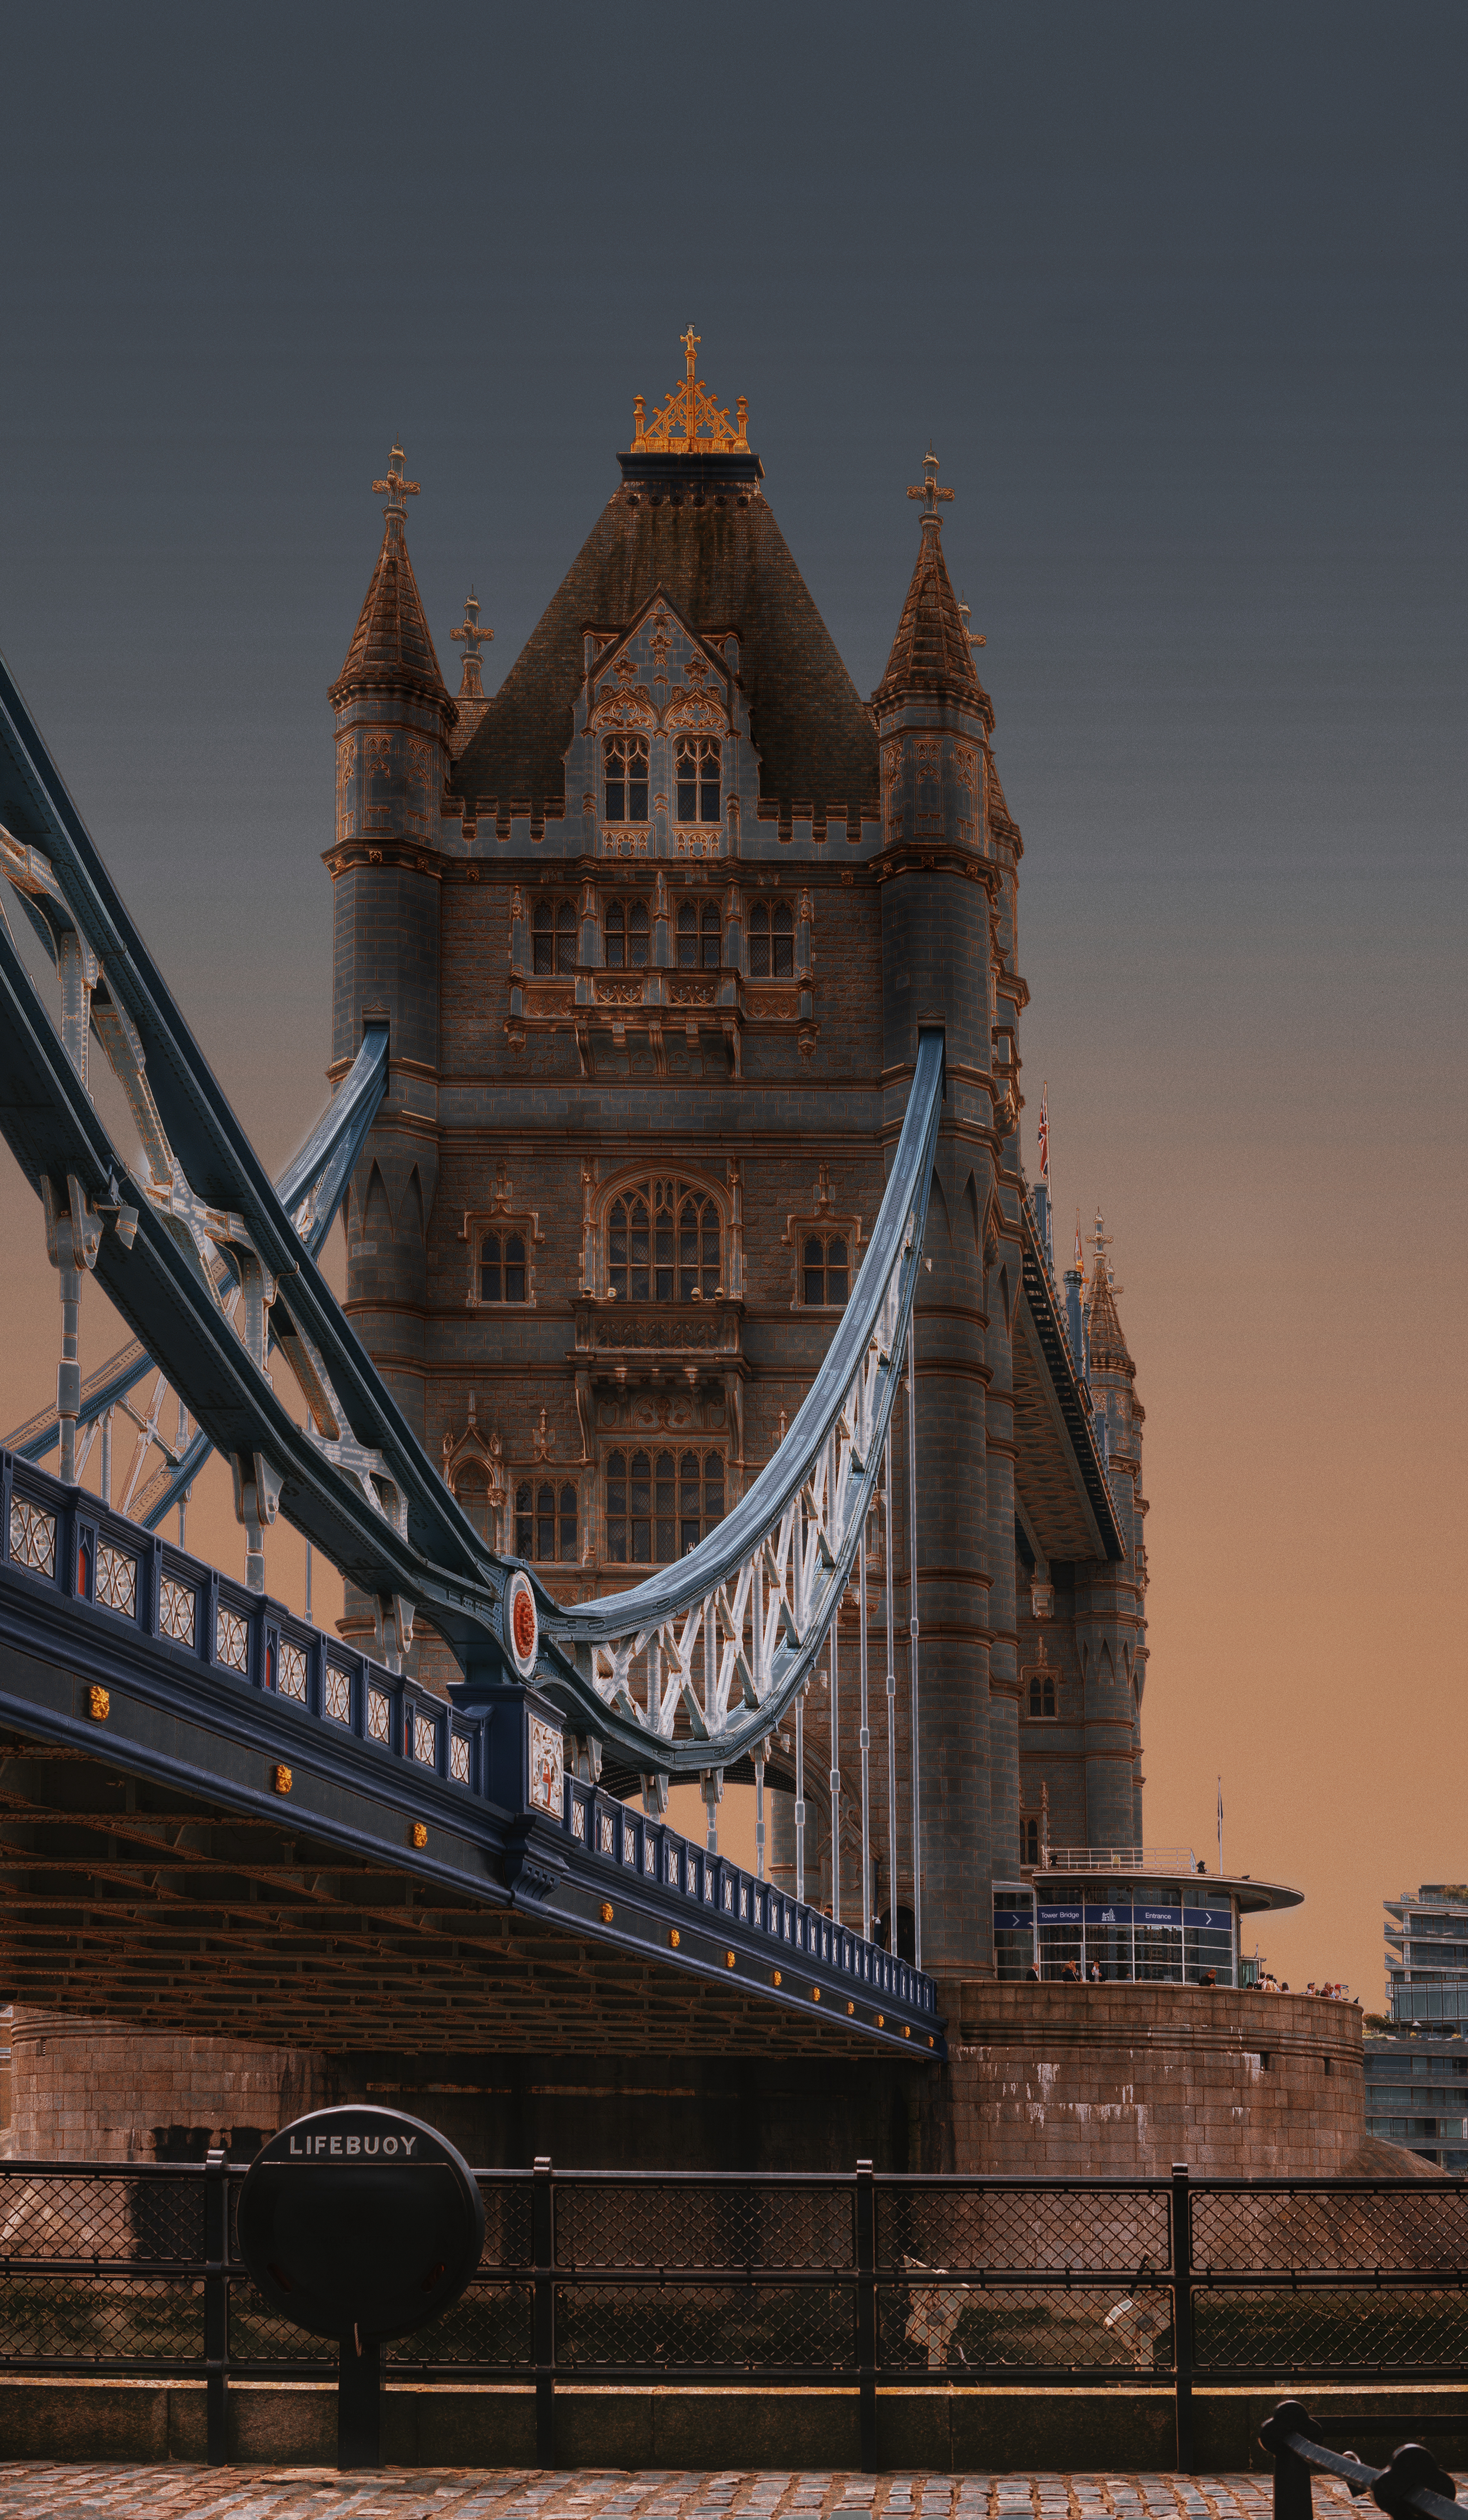
london, bridge, landmark, sky, building, tourist attraction, metropolis, evening, chateau, facade, medieval architecture, tower, city, spire, night